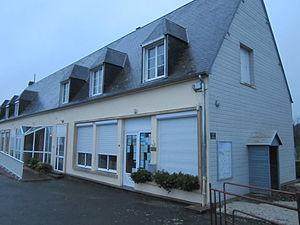
Beauficel, Manche
Beauficel est une commune française, située dans le département de la Manche en région Normandie, peuplée de 135 habitants.